Kesteven County Council

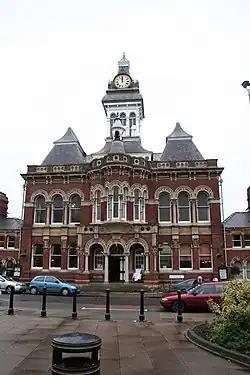
Grantham Guildhall, one of the council's two main meeting places.

Elected county councils were created in 1889, taking over the administrative functions of the quarter sessions. Lincolnshire's quarter sessions had long been held separately for the three parts of the county and the city of Lincoln, and so each part became a separate administrative county and Lincoln became a county borough. Elections were held in January 1889 and the council came into its powers on 1 April 1889, on which day it held its first formal meeting at Grantham Guildhall. William Welby-Gregory, a former Member of Parliament for the Conservatives, was appointed the first chairman of the council. At the first meeting there was a debate on where the council should meet, with some advocating meeting solely in Grantham, others arguing for alternating meetings between Grantham and Sleaford, and others advocating a four way cycle of meetings between Grantham, Sleaford, Stamford and Bourne. The council decided to alternate between meeting at Grantham Guildhall and Sessions House, Sleaford.